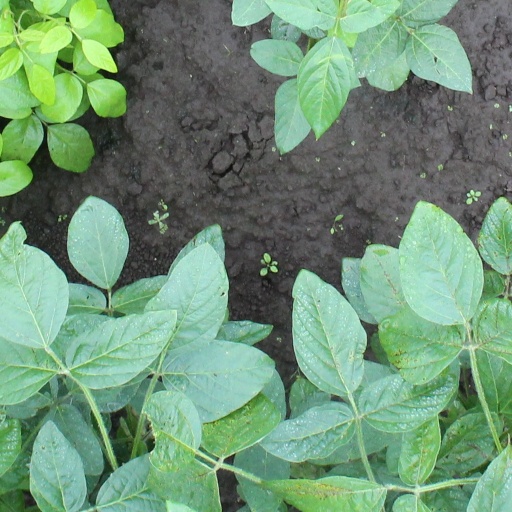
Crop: soybean